Lathyrus tuberosus

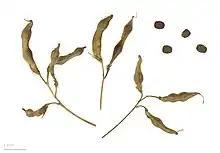
"Lathyrus tuberosus" - MHNT

Lathyrus tuberosus (also known as the tuberous pea, tuberous vetchling, earthnut pea, aardaker, or tine-tare) is a small, climbing perennial plant, native in moist temperate parts of Europe and Western Asia. The plant is a trailer or weak climber, supported by tendrils, growing to 1.2 m tall. The leaves are pinnate, with two leaflets and a branched twining tendril at the apex of the petiole. Its flowers are hermaphroditic, pollinated by bees. The plants can also spread vegetatively from the root system.